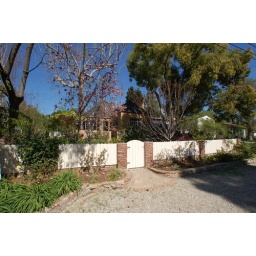
This house has the white picket fence of the house in your dreams!